Aardvark

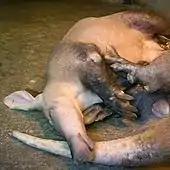
Aardvark resting

An aardvark's weight is typically between . An aardvark's length is usually between , and can reach lengths of when its tail (which can be up to ) is taken into account. It is tall at the shoulder, and has a girth of about . It does not exhibit sexual dimorphism.